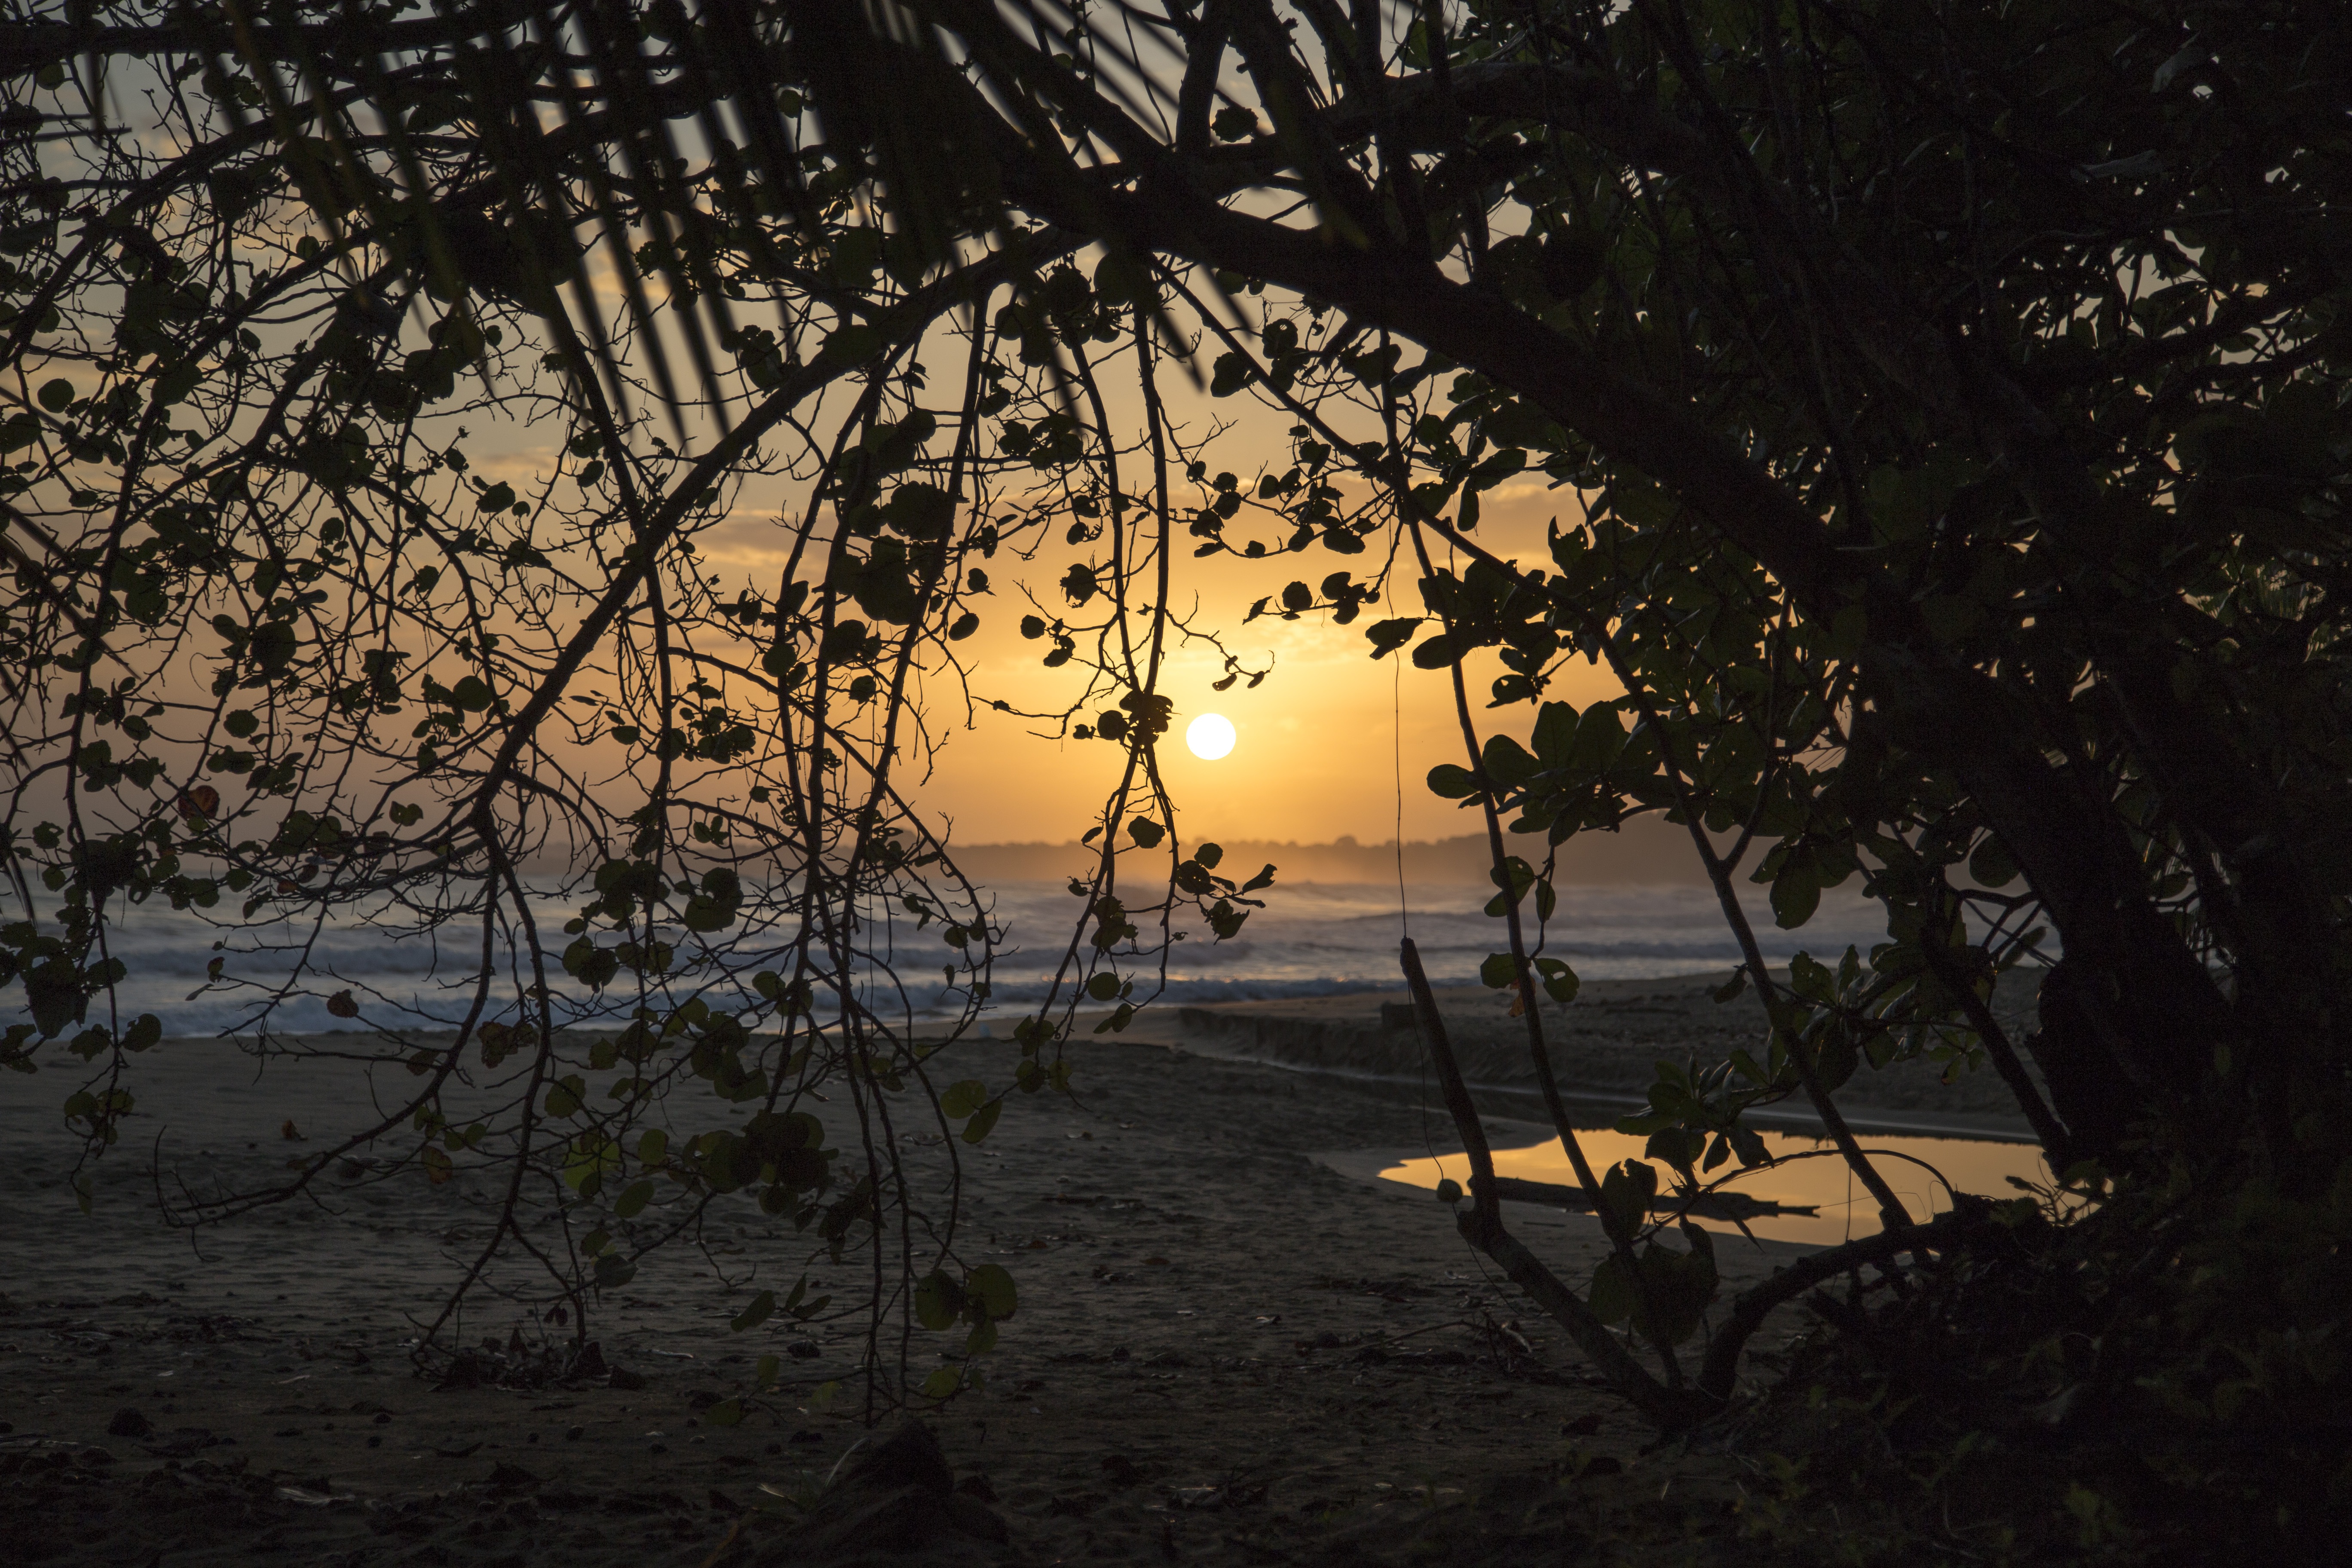
beach, landscape, sea, coast, tree, water, nature, sand, ocean, horizon, branch, sky, sun, sunrise, sunset, sunlight, morning, leaf, shore, dawn, summer, vacation, travel, dusk, evening, twilight, reflection, paradise, palm, tropical, autumn, island, hawaii, colorful, palmtree, waves, exotic, habitat, beach sunset, sunset beach, atmospheric phenomenon, woody plant